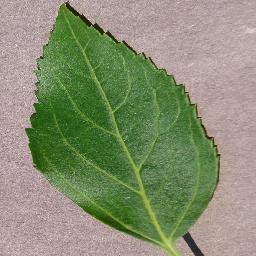
Label: Cherry___healthy